Conversation at the Television Set

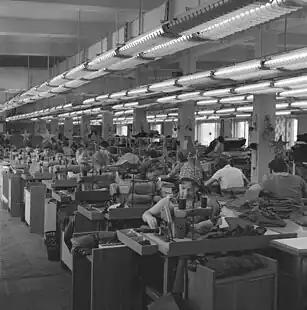
A garment factory, 1967

In Zina's line, "Oh, Vanya, I'll die from doing all these acrobatic moves! Look how it spins, cheeky!" Our head shop assistant, comrade Satikov, recently in the club so jumped". According to researchers, the name of the shop assistant, Satikov, sounds the same as the name Pavel Satyukov, who worked from 1956 to 1964 as editor-in-chief of the newspaper "Pravda". Since 1971, he had been in charge of the editorial office of popular science and educational programs of the Soviet Central Television. The event mentioned by the heroine may have taken place in the Nadezhda Krupskaya Club, which is located in the building of the Fifth Garment Factory.